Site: brandenburg
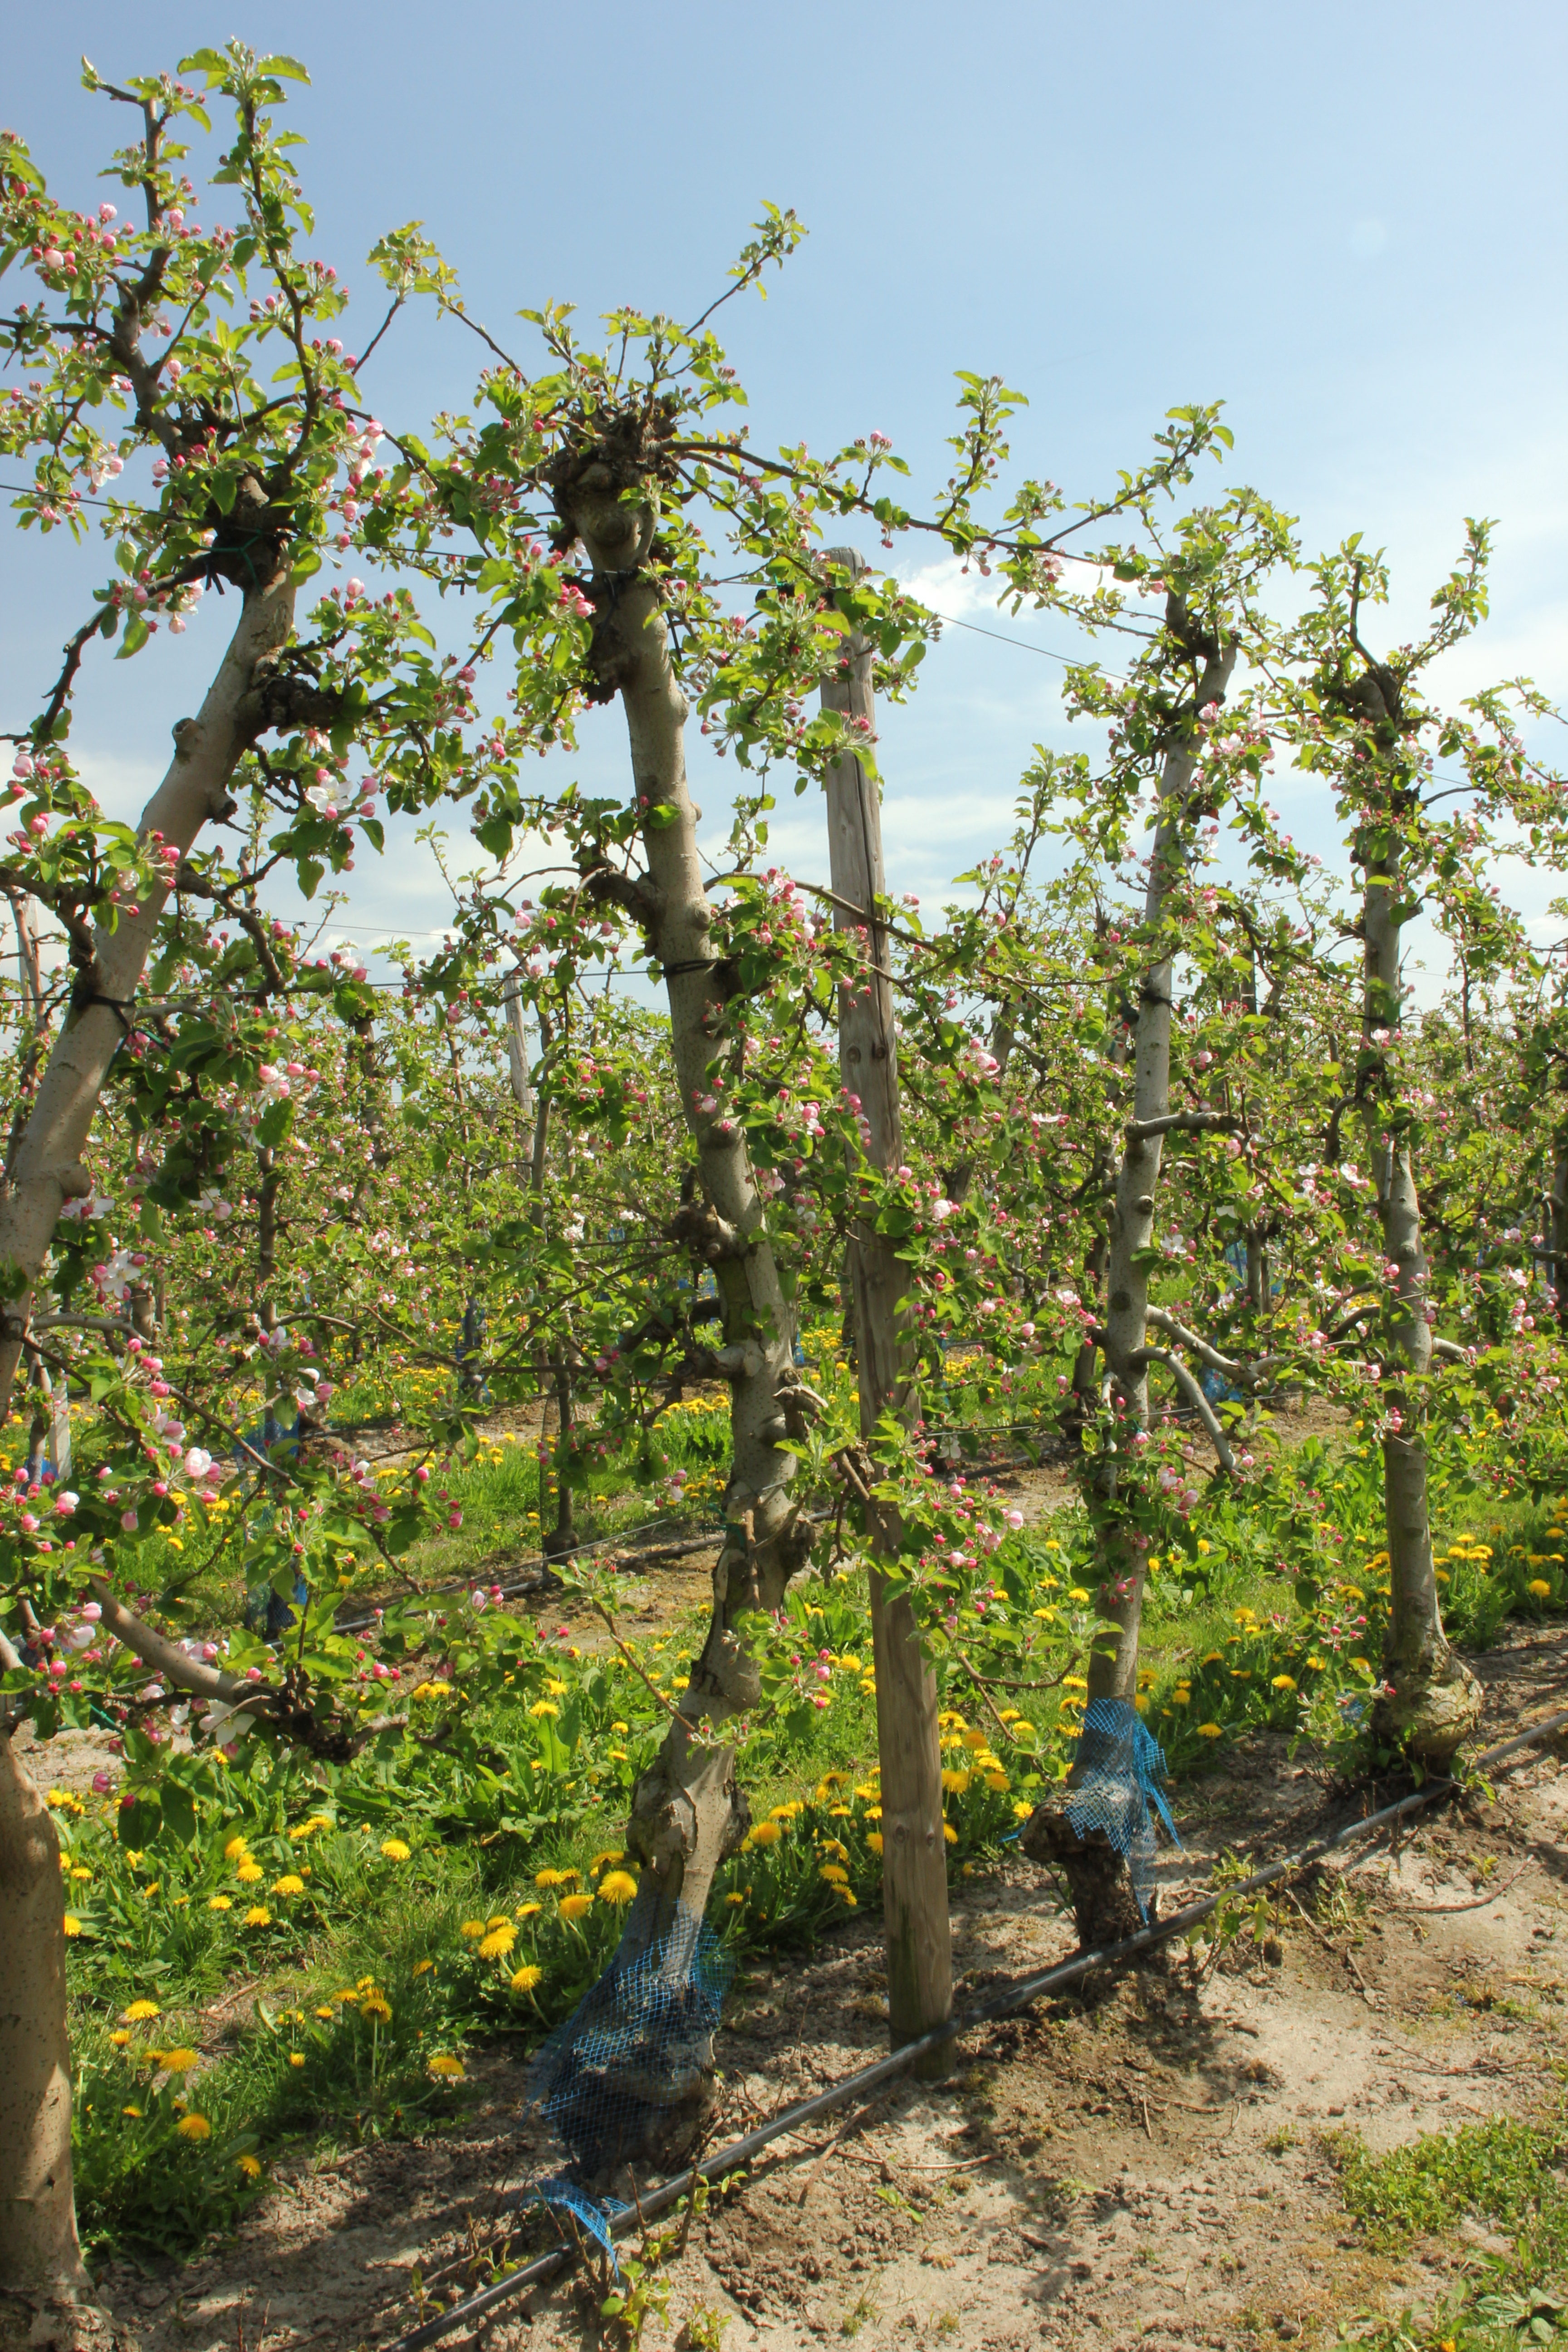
Growth stage (BBCH 57): Inflorescence emergence